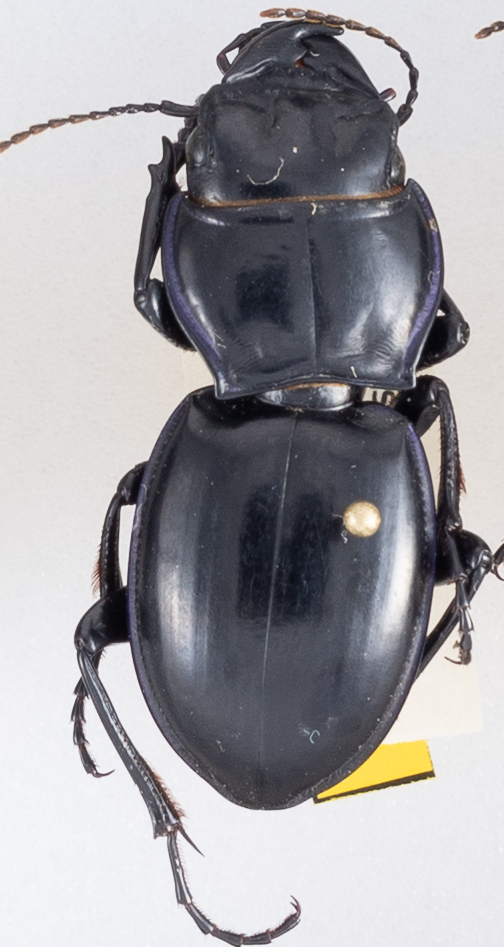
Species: Pasimachus californicus
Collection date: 2019-09-09
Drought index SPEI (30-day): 1.594
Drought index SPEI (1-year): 1.69
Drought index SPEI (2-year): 1.13